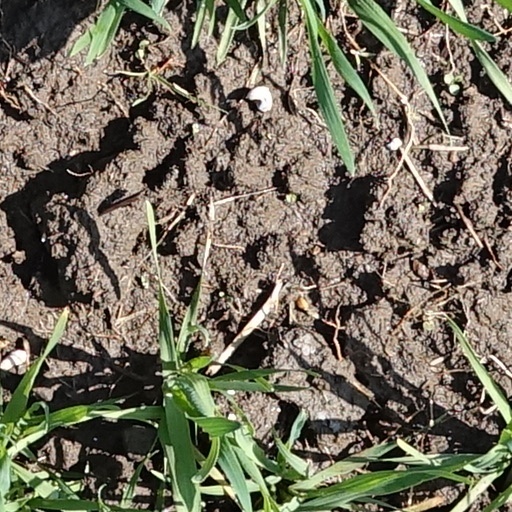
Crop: wheat